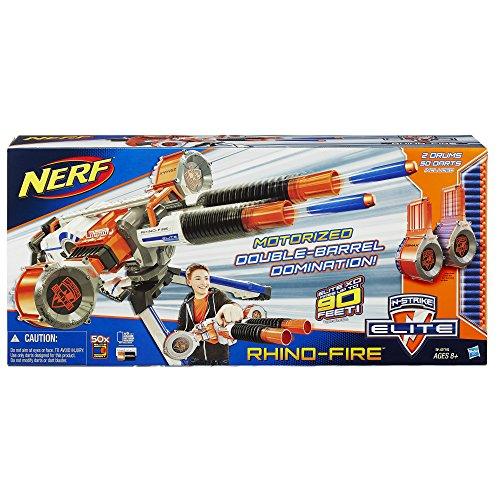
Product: Nerf N-Strike Elite Rhino-Fire Blaster (Amazon Exclusive)
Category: Toys & Games | Sports & Outdoor Play | Blasters & Foam Play
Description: Rhino-Fire blaster rapid-fires Elite darts from 2 alternating barrels with motorized blasting.
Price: $90.42
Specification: ProductDimensions:5.9x33.8x15.9inches|ItemWeight:6.94pounds|ShippingWeight:7.1pounds(Viewshippingratesandpolicies)|ASIN:B00MXT52FY|Itemmodelnumber:34276|Manufacturerrecommendedage:8yearsandup|Batteries:6Dbatteriesrequired.